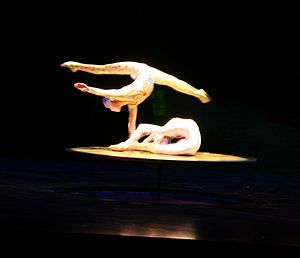
Cirque du Soleil
Alegria, Royal Albert Hall. Foto Harry Wad
Cirque du Soleil er et canadisk underholdningsimperium med base i Montreal, Quebec. Det blev dannet i 1984 af to tidligere gadeartister; Guy Laliberté og Daniel Gauthier. Cirque du Soleils forestillinger henregnes til genren nycirkus og består af cirkusnumre som flettes sammen til en handling bestående af musik, kulisser og kostumer i hver forestilling.